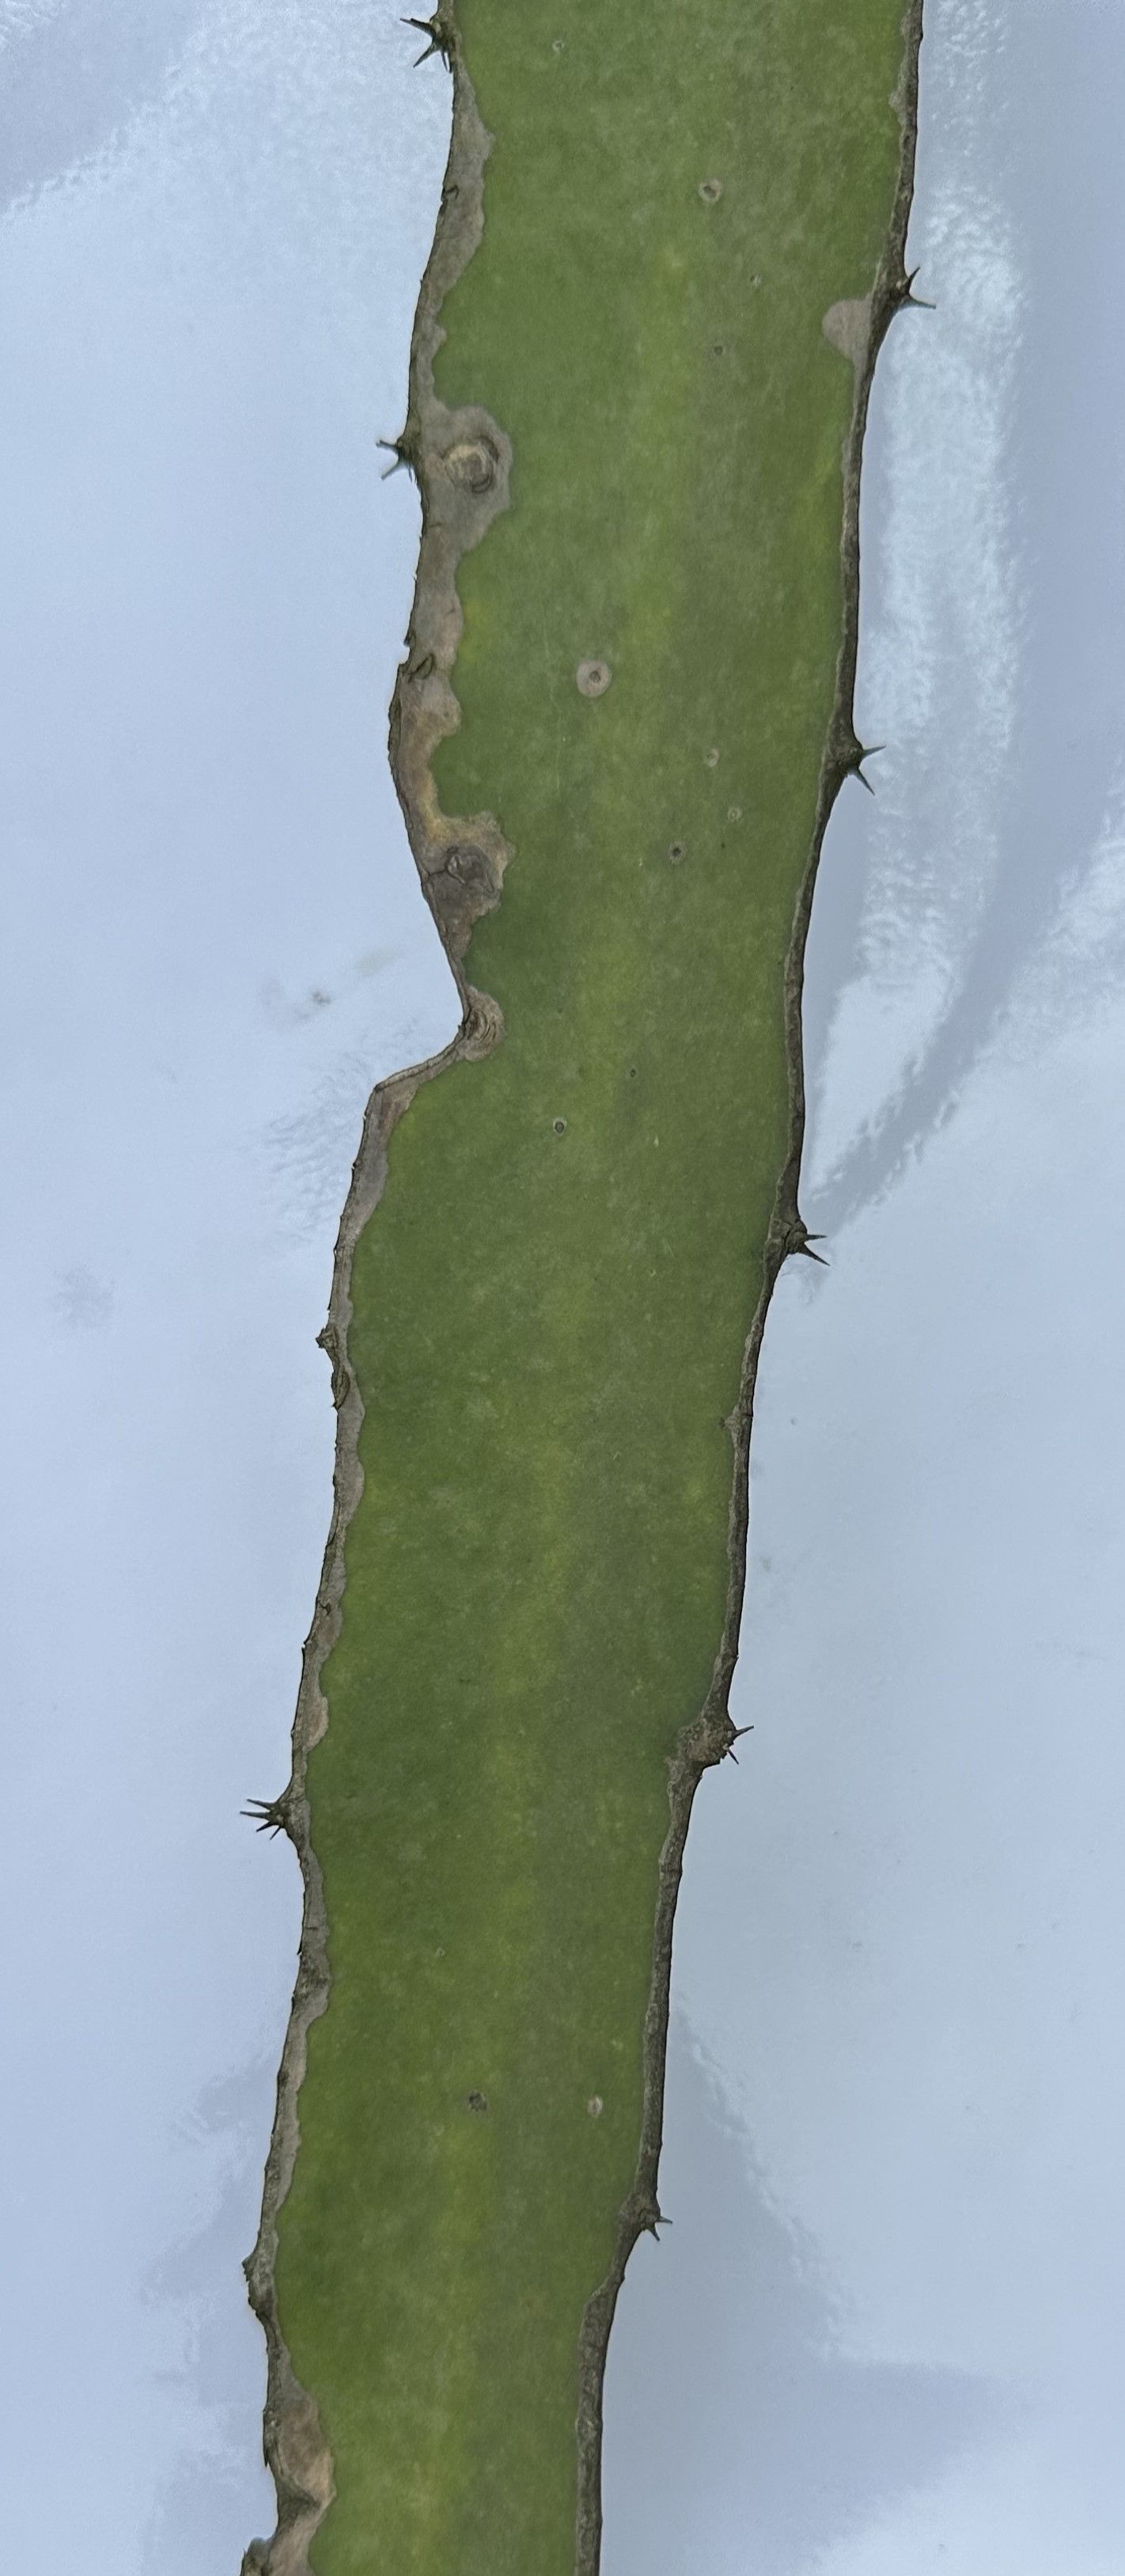
Label: Good leaf